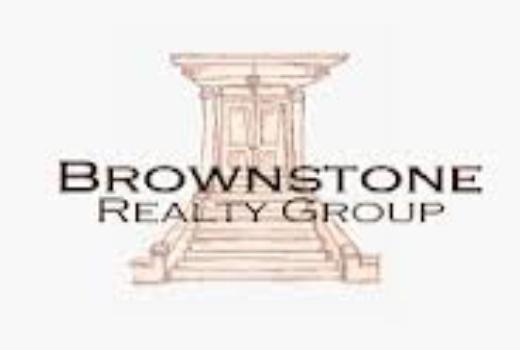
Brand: brownstone
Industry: Necessities